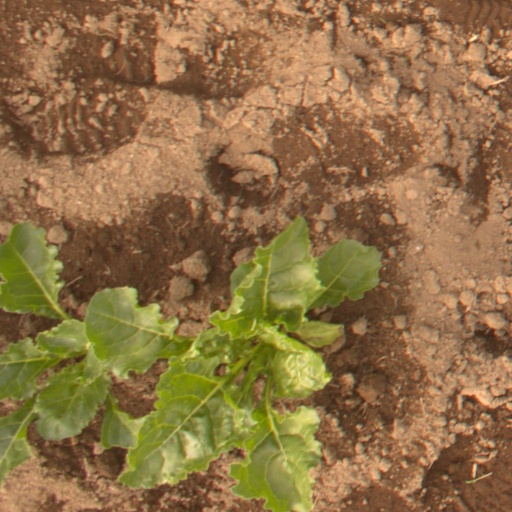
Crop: sugar beet